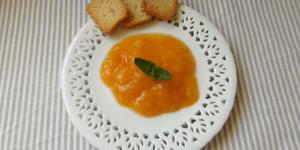
mermelada de albaricoque sin azucar